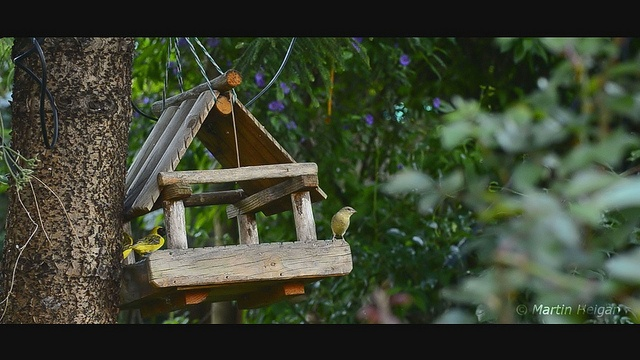
An elaborate tree house with adorable birds perched on it's sides.
Colorful birds perch on a wooden birdhouse hanging from a tree.
A birdhouse hangs from a tree in the forest.
Two birds are sitting on a bird feeder in a tree.
A bird house in a tree has little yellow birds.